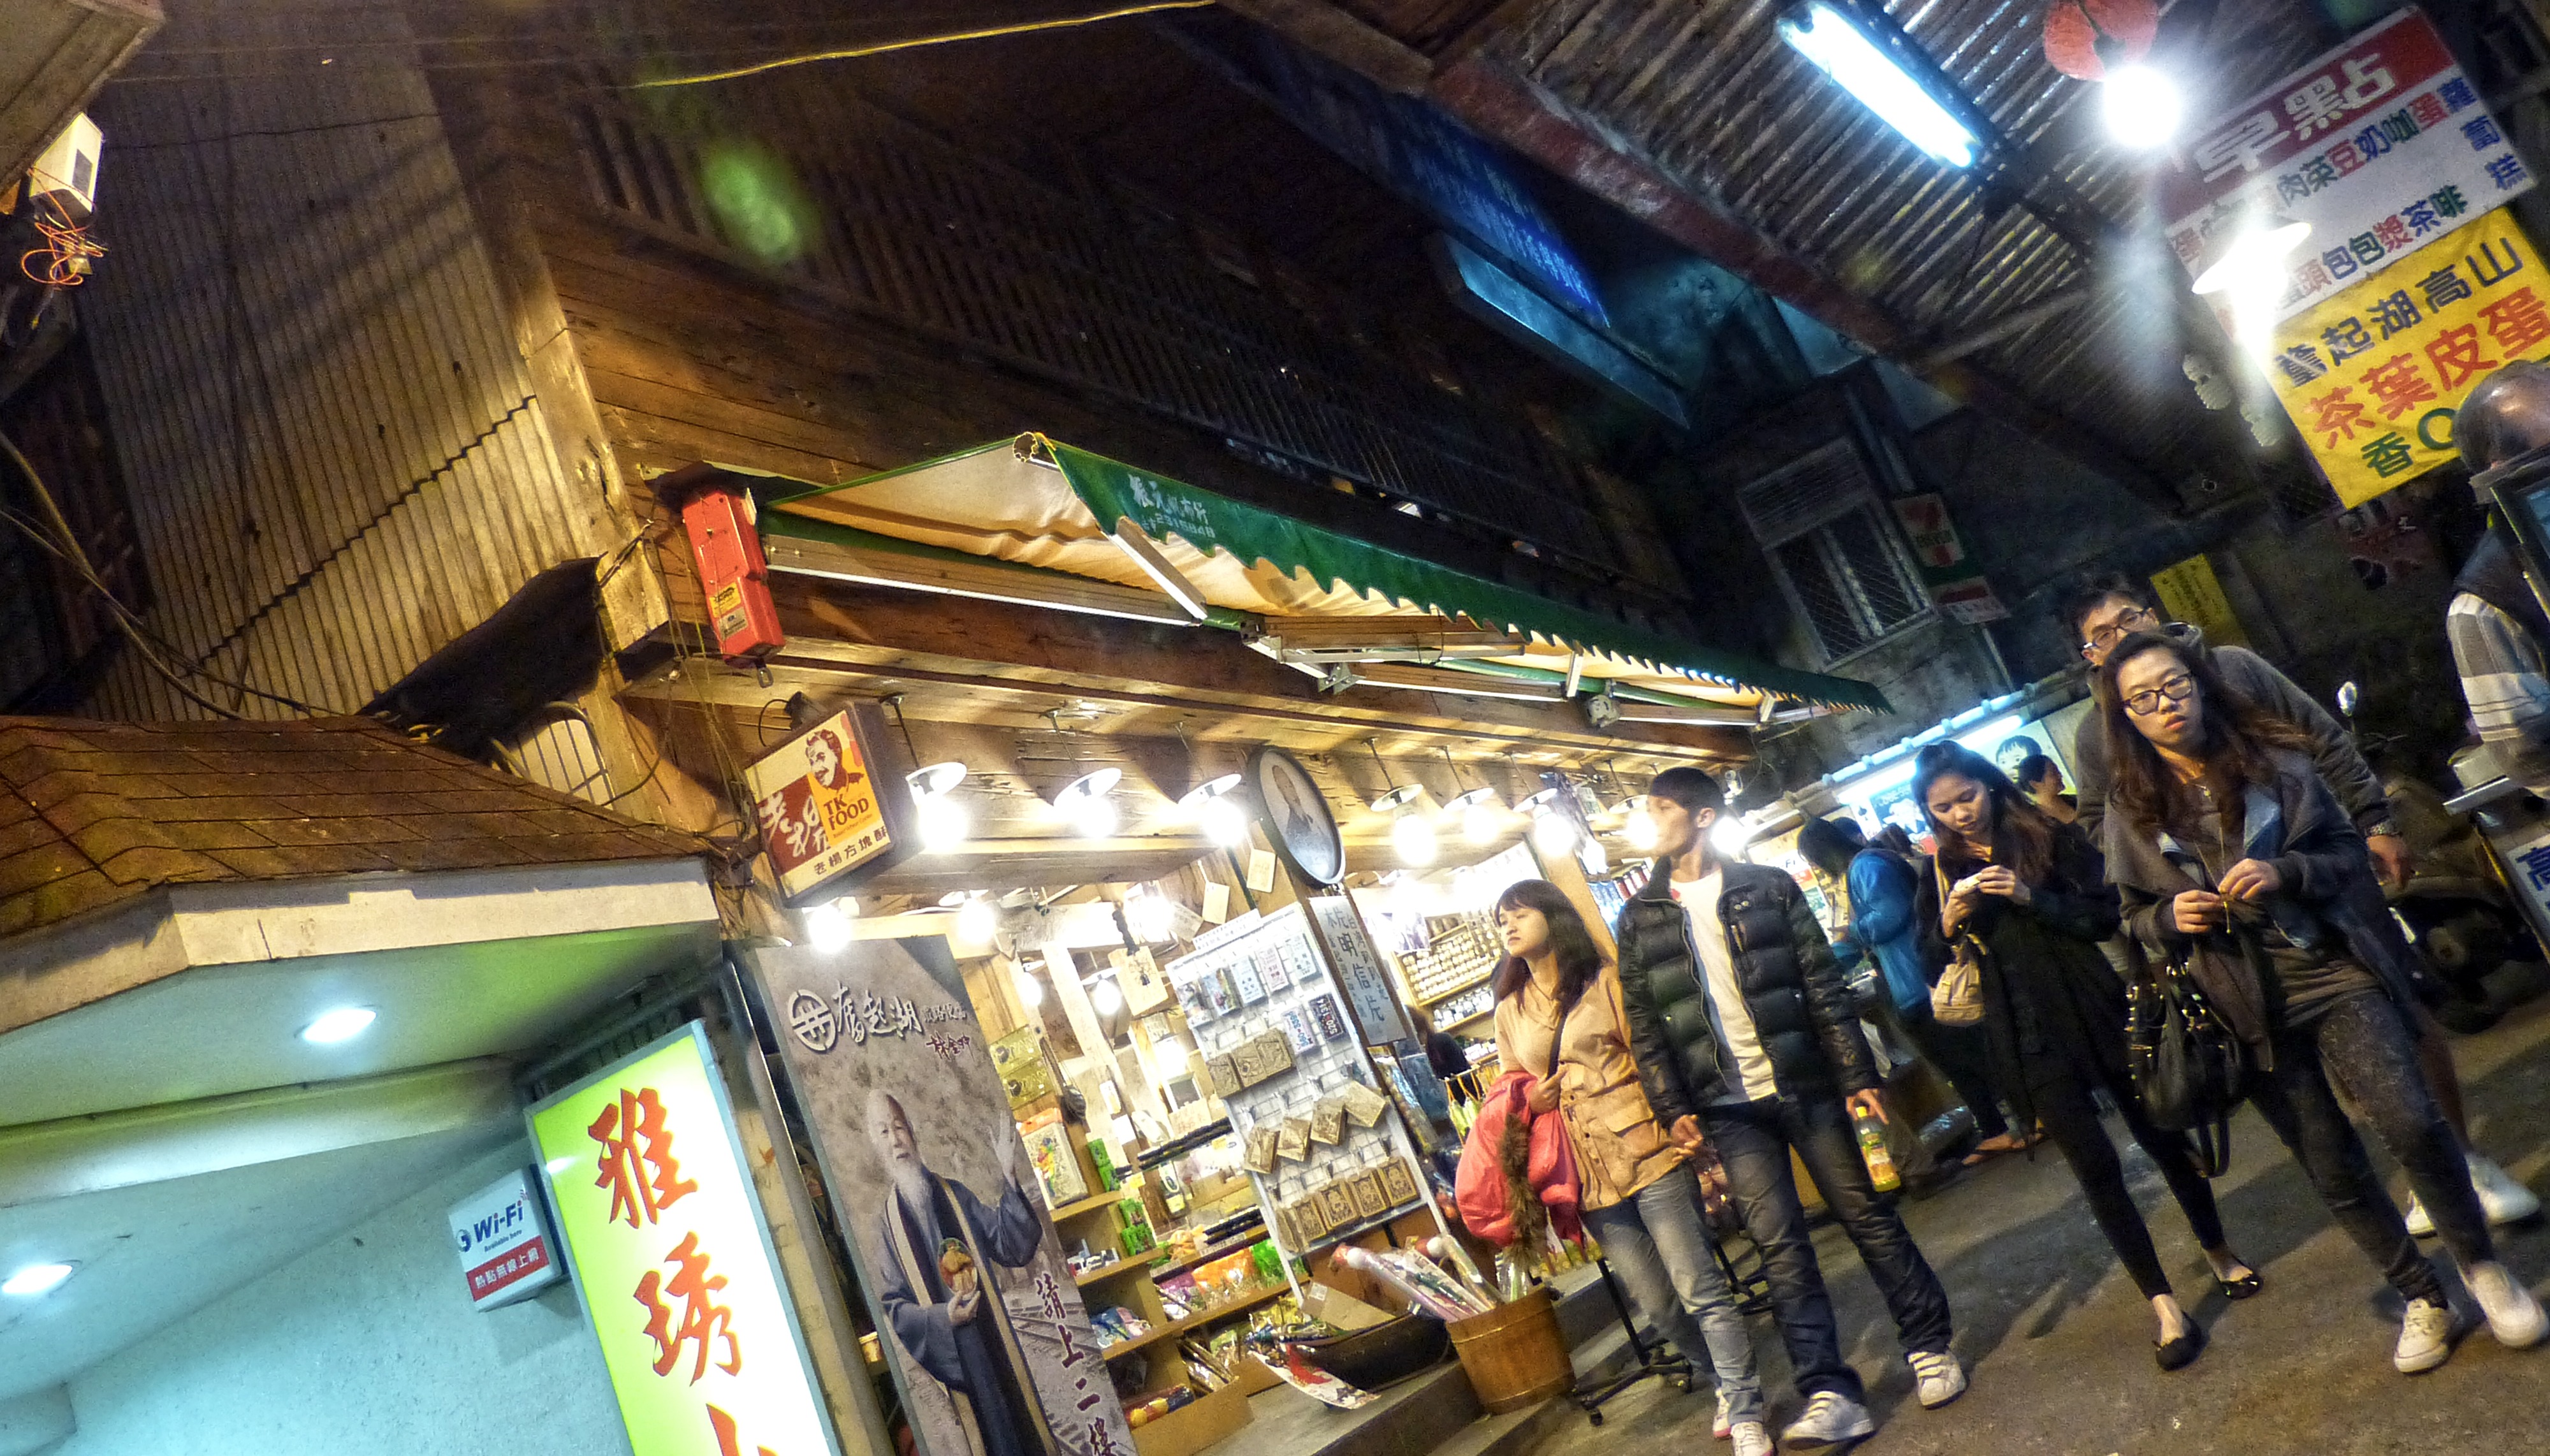
walking, people, street, city, asian, sign, shop, chinese, market, lighting, taipei, taiwan, traditional, republic of china, night market